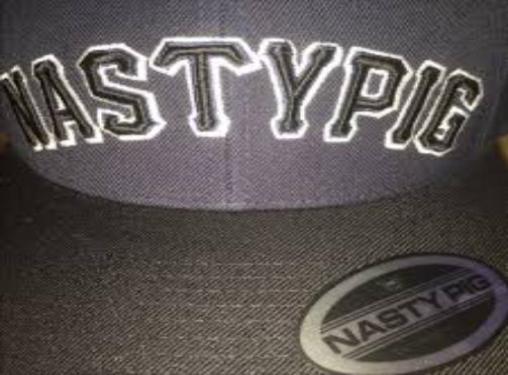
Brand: nasty pig-2
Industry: Clothes